Darling House Museum

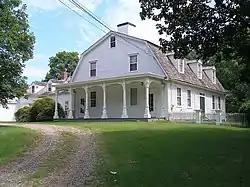

The Darling House Museum is a historic house museum at 1907 Litchfield Turnpike in Woodbridge, Connecticut, and is owned and operated by the Amity & Woodbridge Historical Society. The house is open by appointment and during special events.